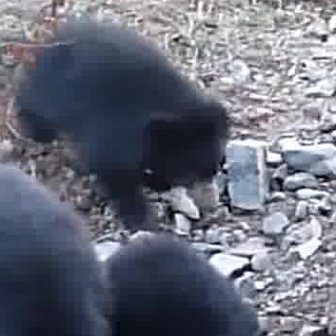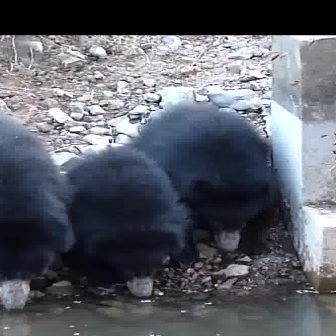
  Please identify the target specified by the bounding box [6,16,229,240] in the first image and locate it in the second image. Return the coordinates in [x_min,y_min,x_max,y_max] format.
Answer: [128,101,278,252]